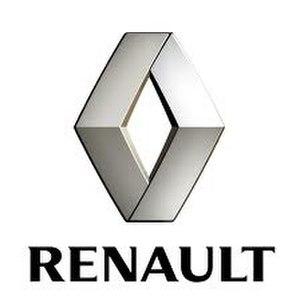
Le marketing, ou la mercatique, est une culture organisationnelle, un état d’esprit, qui cherche à privilégier les attentes et les besoins des parties prenantes de cette organisation par rapport aux attentes et besoins des membres de celle-ci.
Un logotype ou logo est une composition figurée servant à identifier visuellement, de façon immédiate une entreprise, une marque, une association, une institution, un produit, un service, un événement ou toute autre sorte d'organisations dans le but de se faire connaître et reconnaître des publics et marchés auquel il s'adresse et de se différencier des autres entités d'un même secteur. Les logos sont des modèles déposés dont la reproduction sans autorisation est punissable comme contrefaçon.